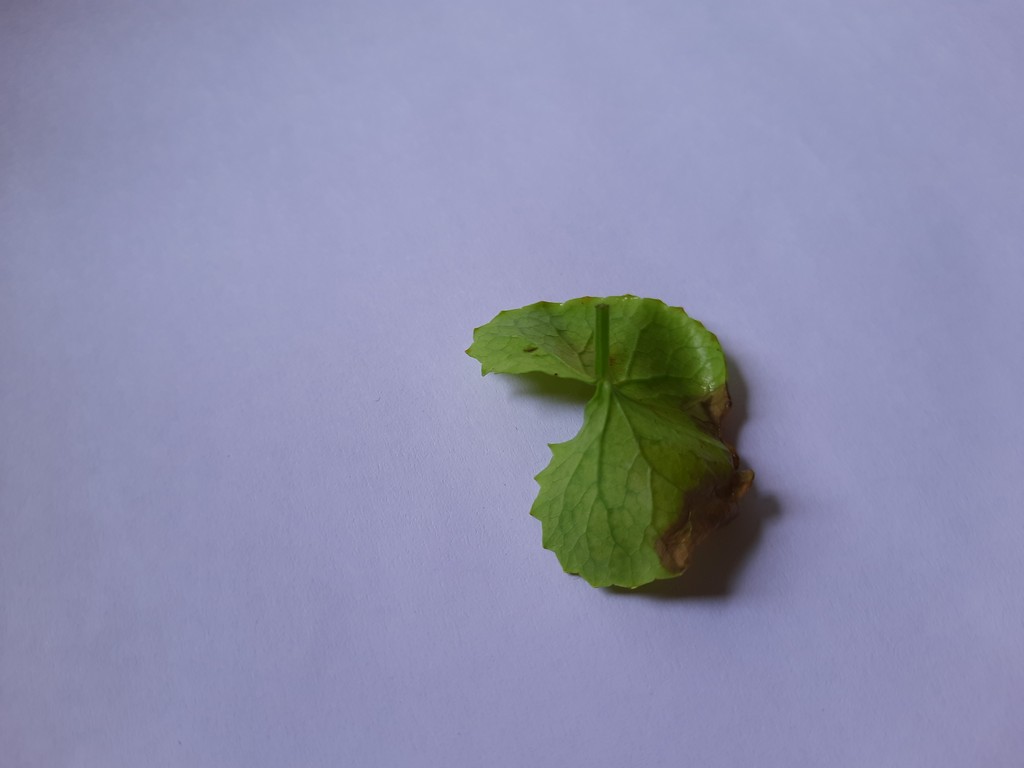
Label: Unhealthy